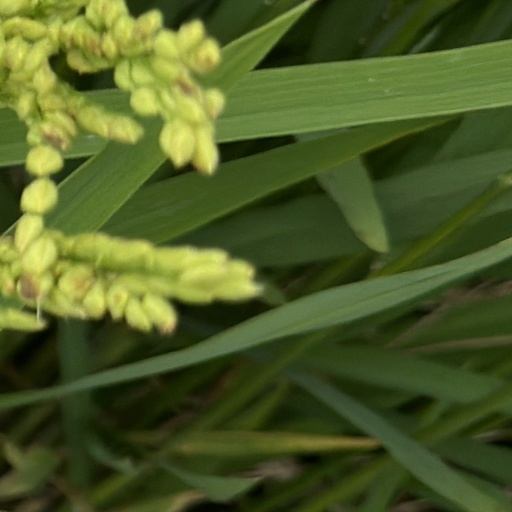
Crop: rice